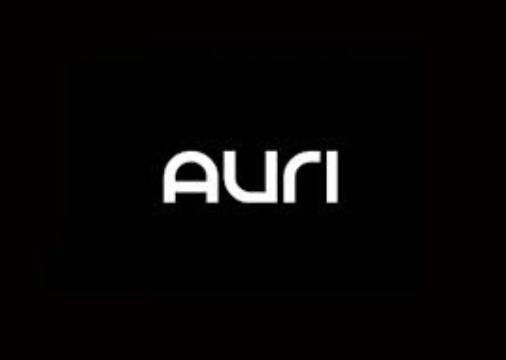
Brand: Auri
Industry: Others